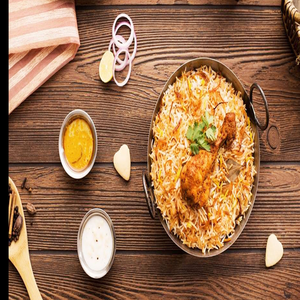
Dish: biryani